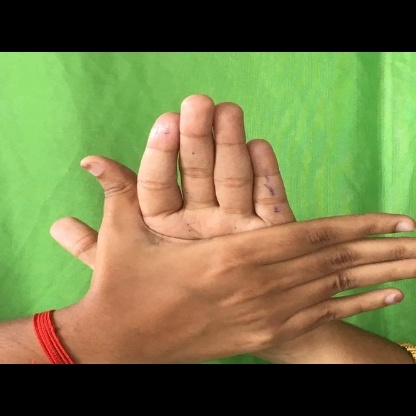
Mudra: Chakra